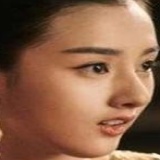
diễn viên Tống Tổ Nhi